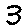
Label: 3